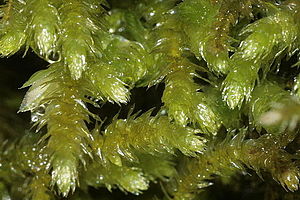
Stribet næbmos
Stribet næbmos er et mos, der findes hist og her i krat og lyse skove. Det kendes på sine stive, buskformede skud med brede, længdefoldede blade. Det videnskabelige navn striatum betyder 'forsynet med fine, parallelle, tætstående fordybninger' og sigter til de længdefoldede blade.